Chuck Hunsinger

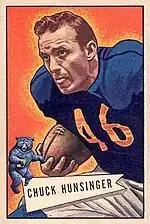
Hunsinger on a 1952 Bowman card

The Chicago Bears selected Hunsinger in the first round (third pick overall) of the 1950 NFL draft, and he had a three-year career with the Bears, from to . He played thirty-four games in all, rushing for 834 yards (his best year was with 369) and catching twenty-three passes. Hunsinger also returned punts and kickoffs, and was the fourth-ranked kick returner in the league in , averaging 28.6 yards per return.